Radio Reconnaissance Platoon

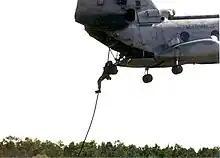
A Radio Reconnaissance Marine fast roping from a CH-46 Sea Knight

RRP begins with completion of Army Airborne School, which is followed by the Basic Reconnaissance Course, Survival, Evasion, Resistance and Escape (SERE), and the Radio Reconnaissance Indoctrination Program.